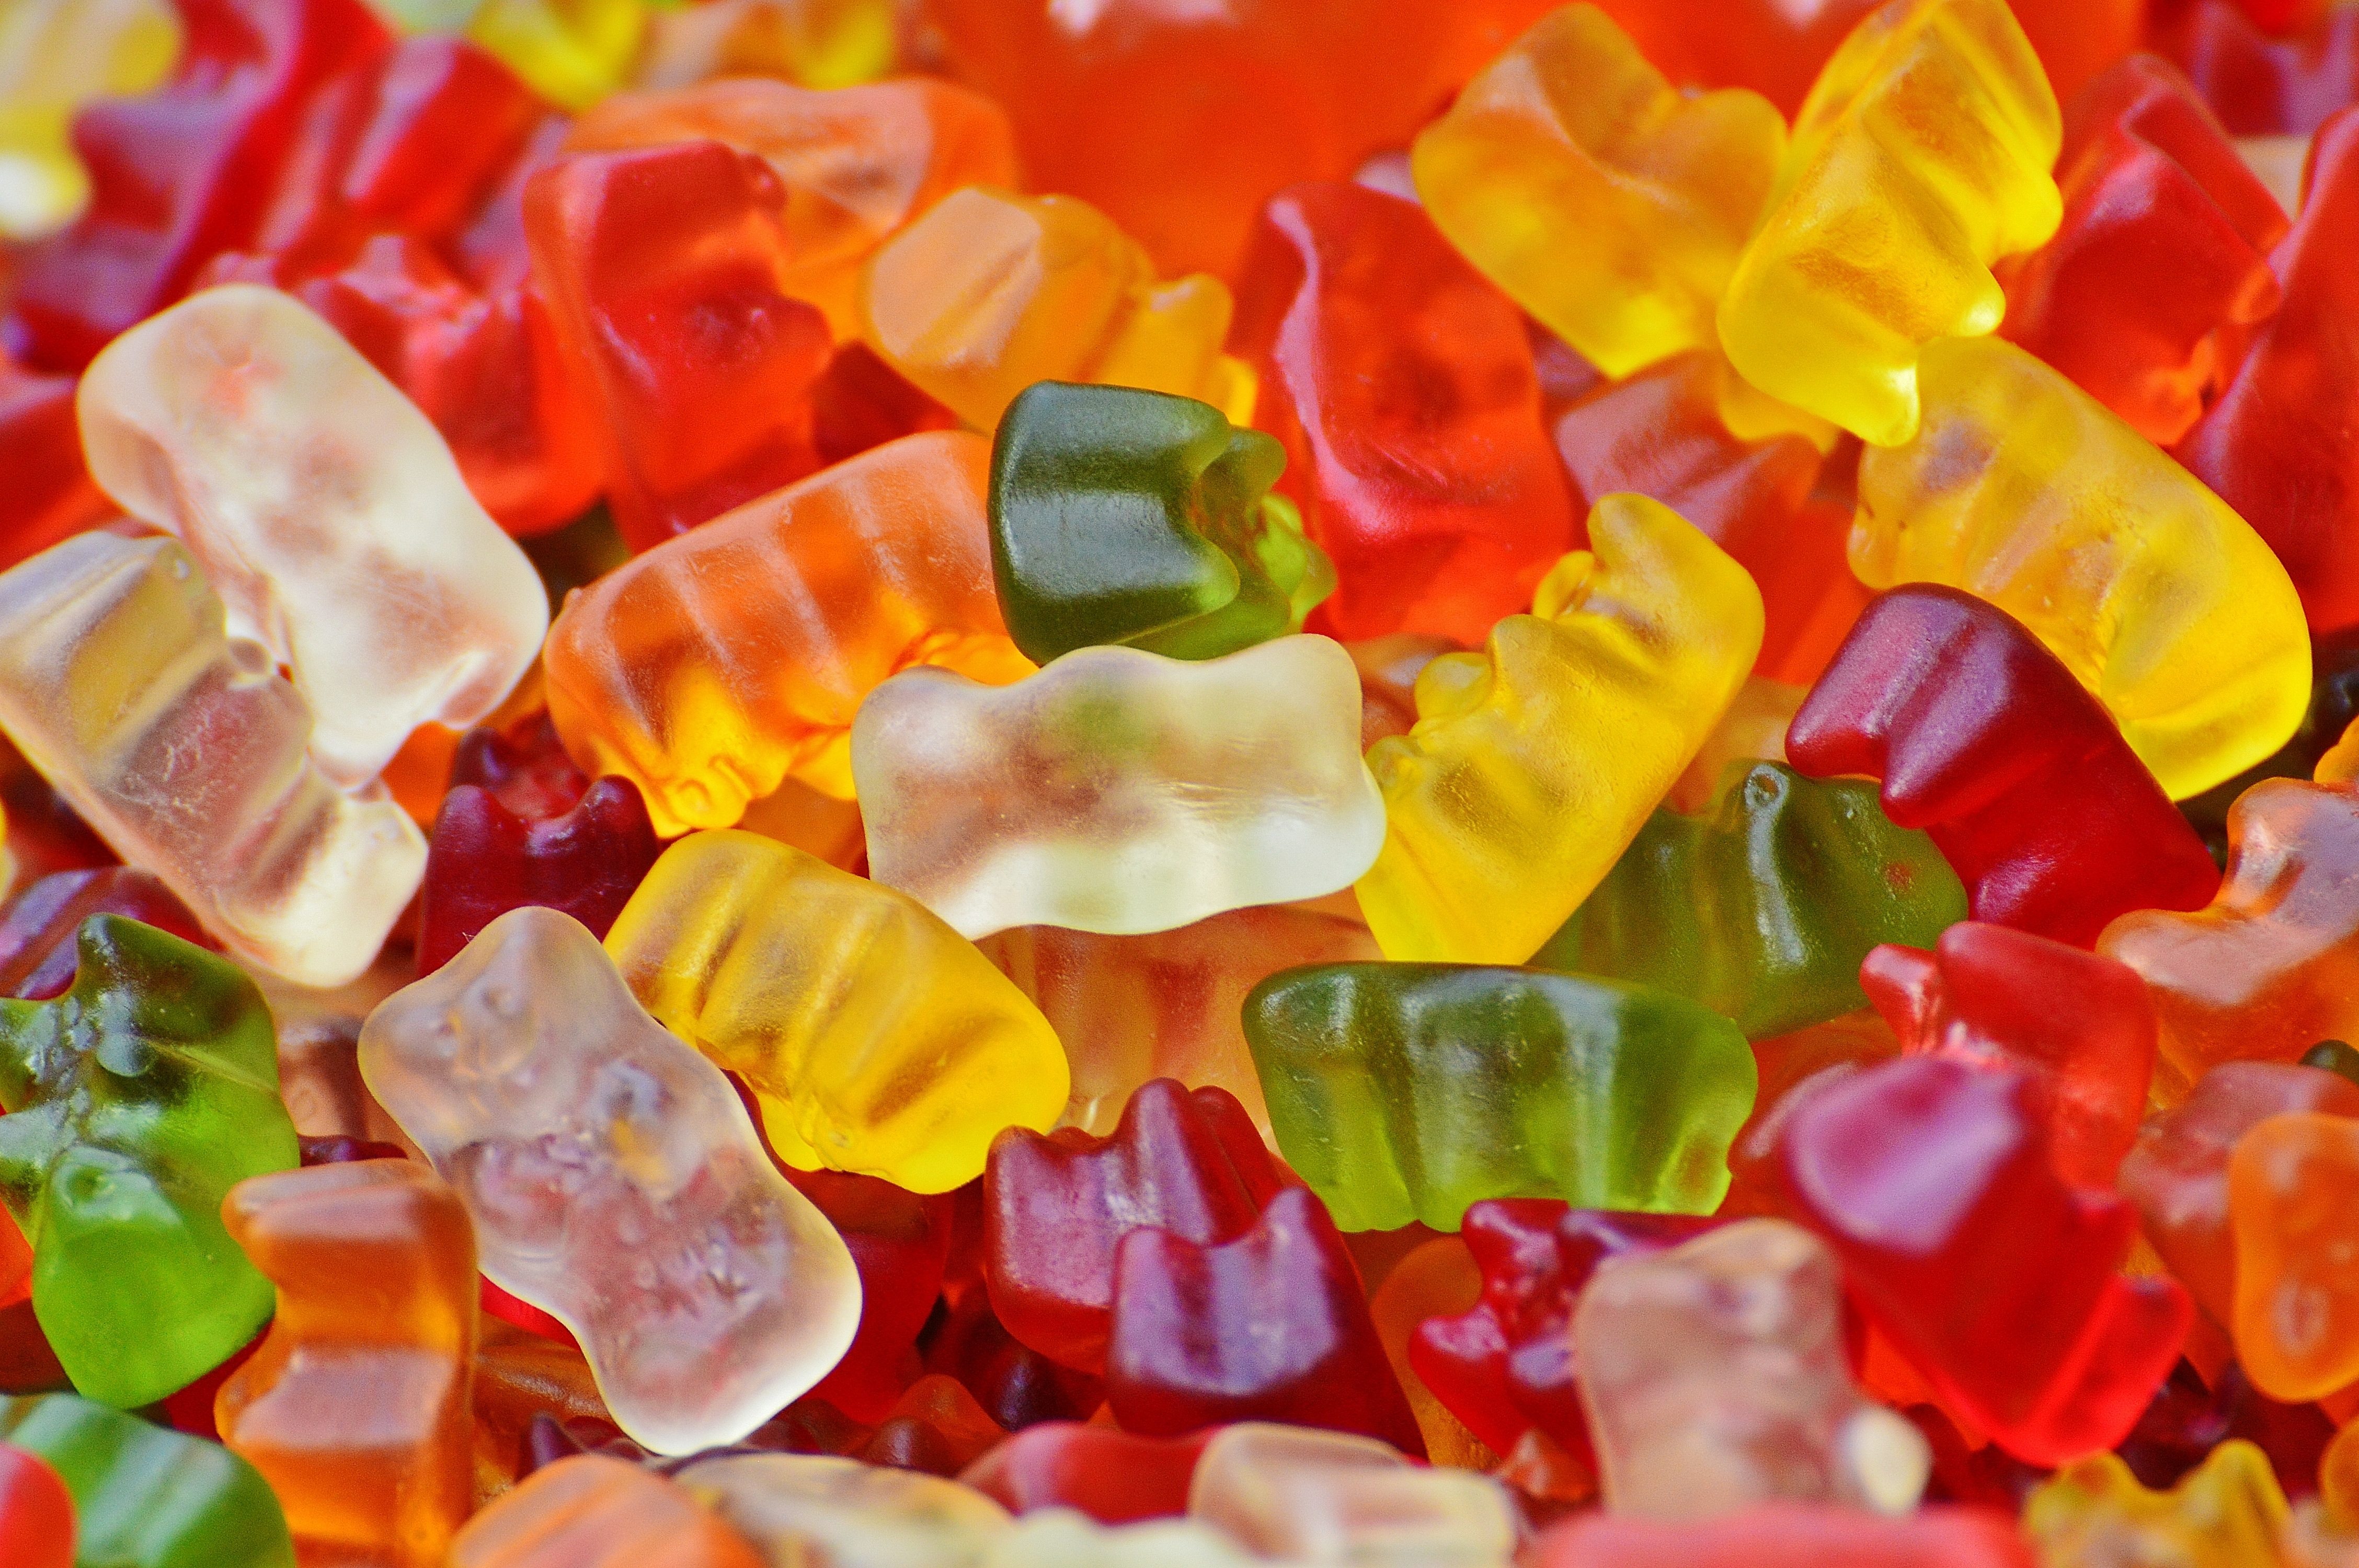
plant, sweet, flower, petal, bear, food, red, produce, color, colorful, yellow, dessert, delicious, brand, children, sugar, candy, sweetness, confectionery, macro photography, nibble, haribo, gummib rchen, gummi bears, gummib r, fruit gums, fruit jelly mix, gummi candy, wine gum